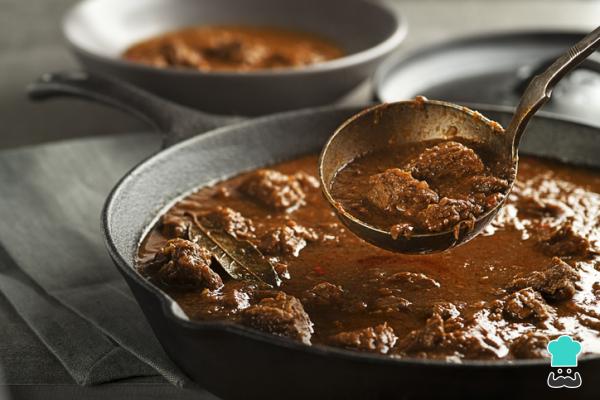
Pon a sofreír la cebolla, las alcaparras, el ají dulce, el pimentón y el ajoporro en una olla muy grande. Agrega las carnes del guiso, así como el papelón, el vinagre y el vino, y pon todo a hervir en agua durante al menos unas 2 horas para que los sabores se concentren bien. Salpimienta al gusto. Cuando la cocción esté acabando, mezcla la harina de maíz con agua y viértela en la preparación para que espese.Truco: si prefieres, también puedes añadir ajo al guiso de las hallacas navideñas.